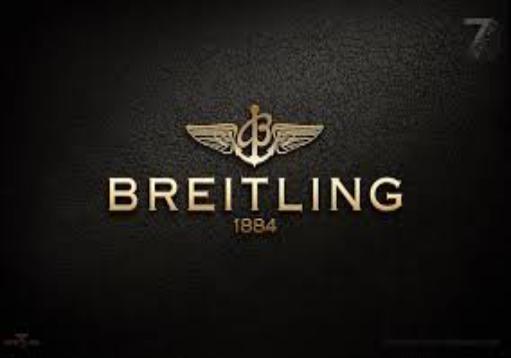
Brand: Breitling
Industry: Clothes